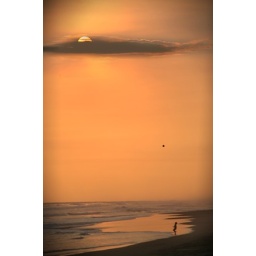
A kid playing with his ball at the beach in Guatemala